Sielecki

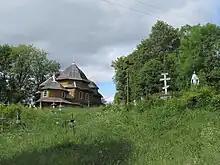
The village of Sielec in East Galicia (2009)

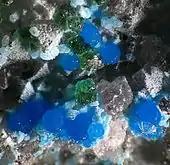
The mineral Sieleckiite

Sielecki (plural: Sieleccy, feminine form: Sielecka) is a Polish surname, also of one of the noble ("szlachta") families. It is derived from the village of Sielec, of which many exist with that name in Poland, Ukraine and Belarus.